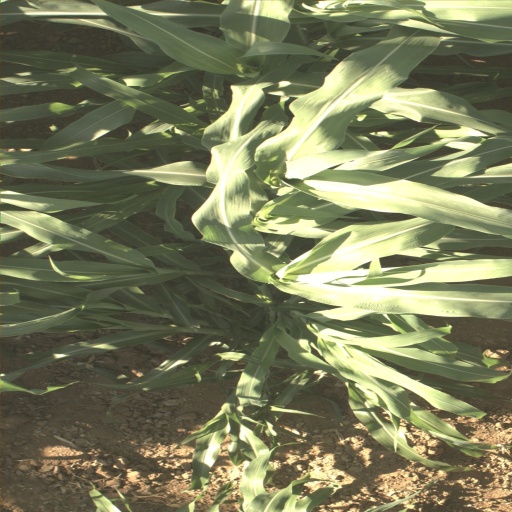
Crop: sorghum